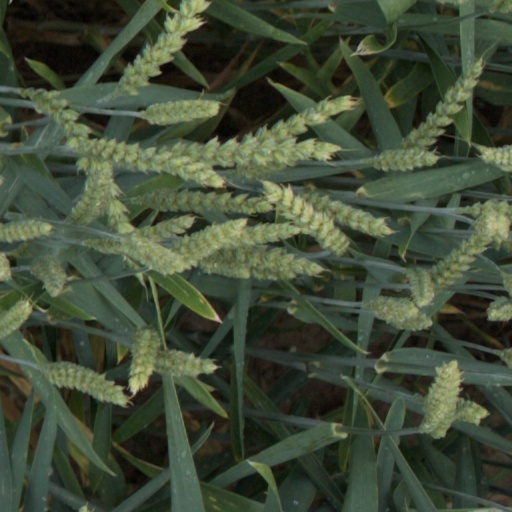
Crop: wheat